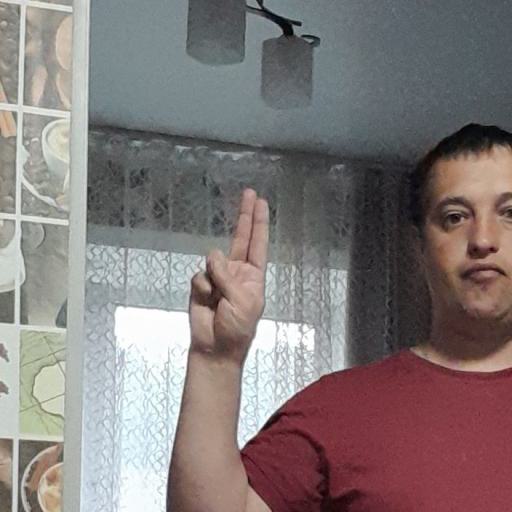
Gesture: two_up